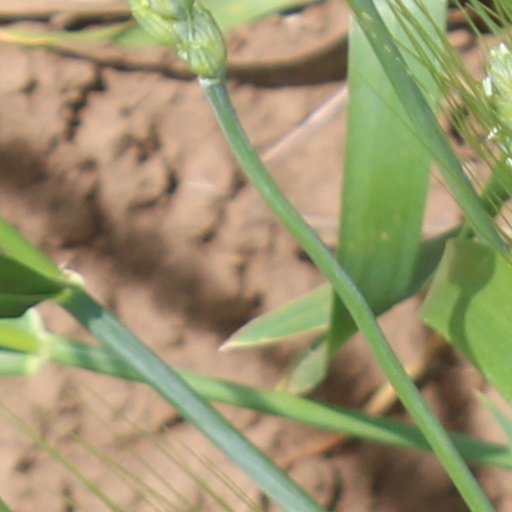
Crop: wheat